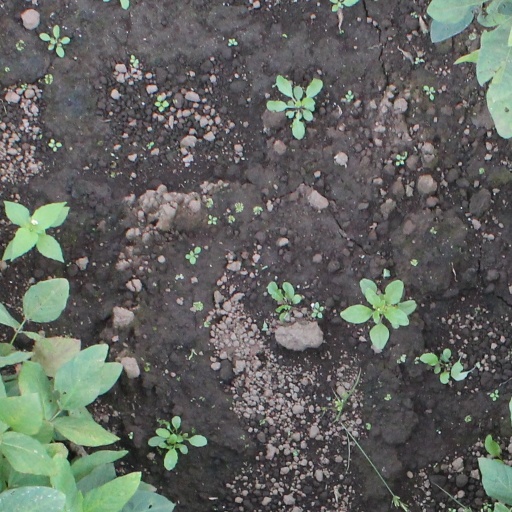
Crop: soybean